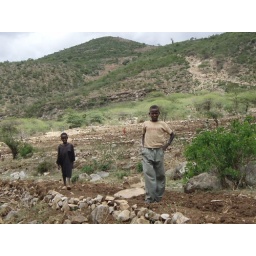
boys in field